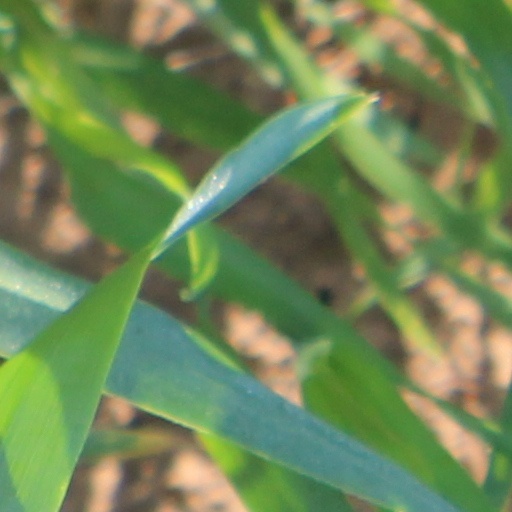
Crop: wheat